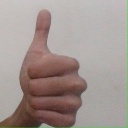
अक्षर: थ